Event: Nepal Earthquake
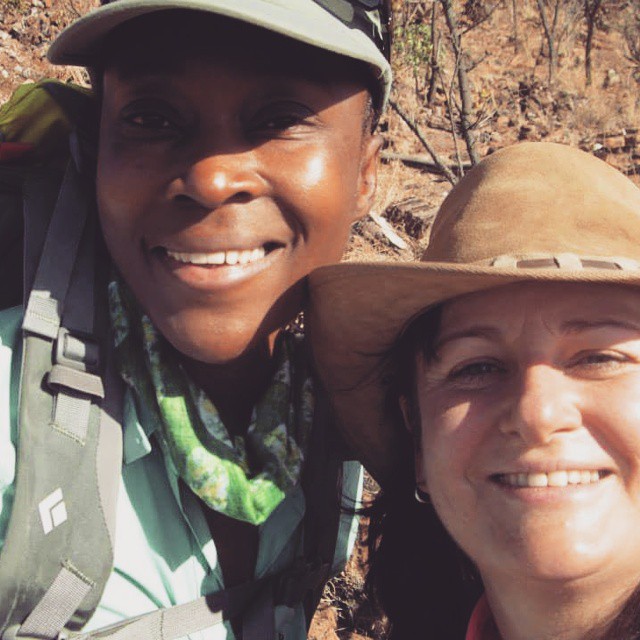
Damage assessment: no_damage